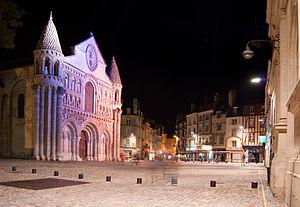
La photographie de Notre-Dame la Grande à Poitiers, vue de nuit.